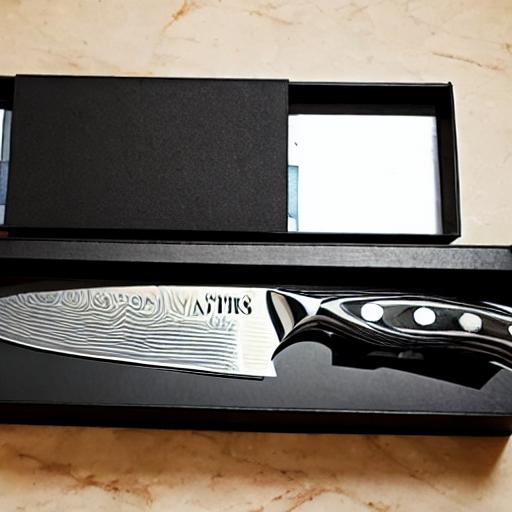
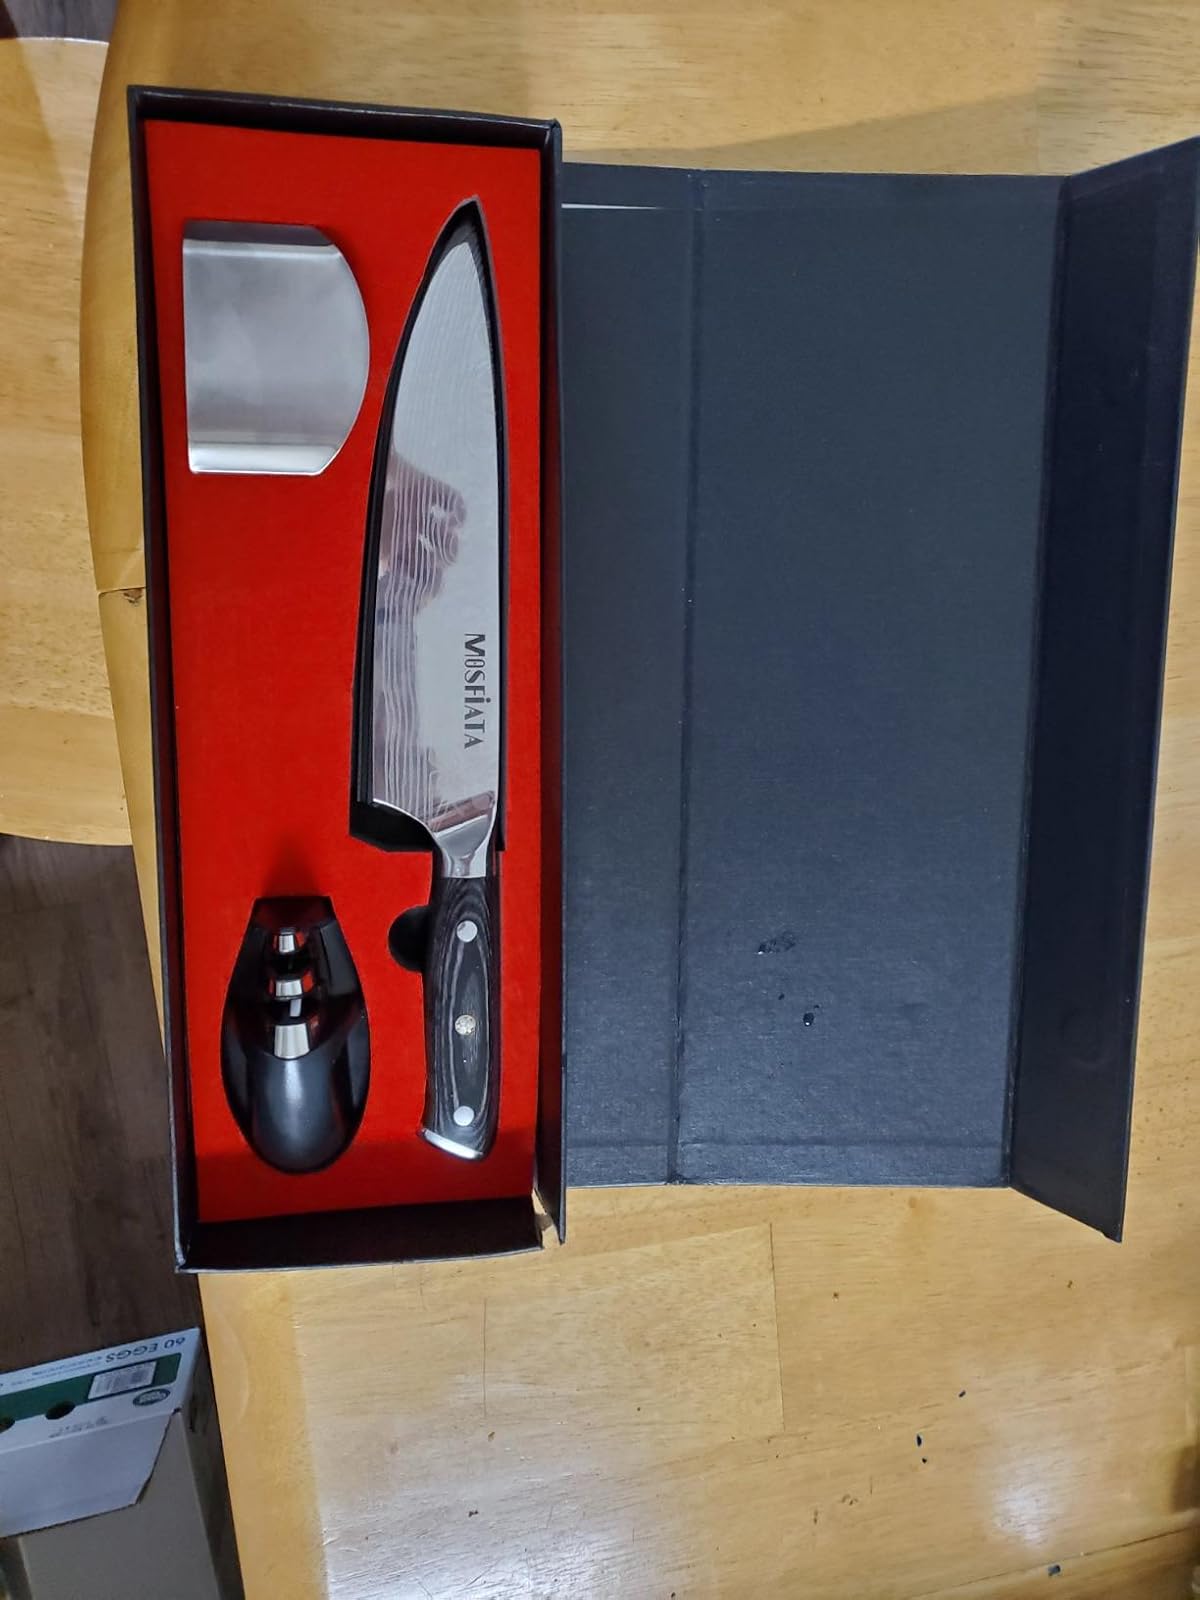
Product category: items_knife
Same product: no